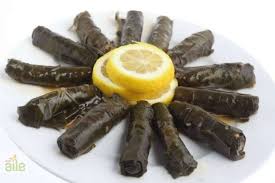
Yemek: yaprak_sarma